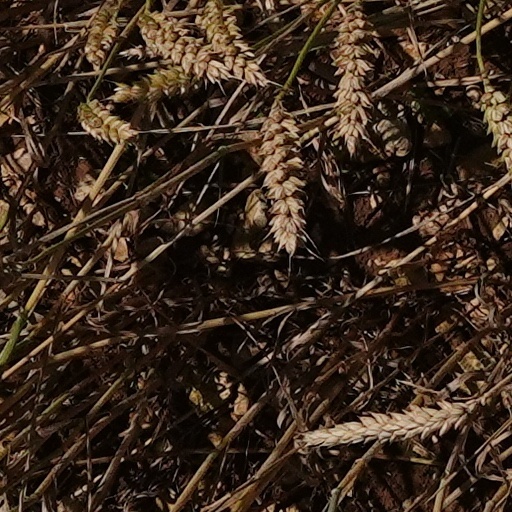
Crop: wheat